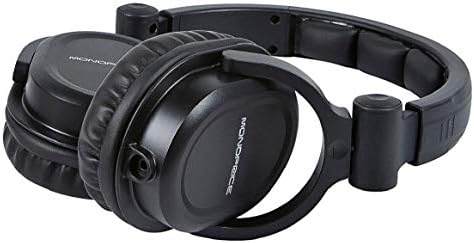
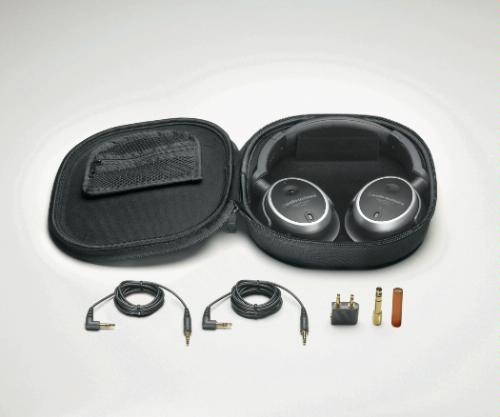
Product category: headphones
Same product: no